Longisquama

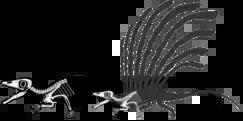
Skeletal diagram (with smaller soft tissue silhouette)

Researchers Haubold and Buffetaut believed that the structures were long, modified scales attached in pairs to the lateral walls of the body, like paired gliding membranes. They published a reconstruction of "Longisquama" with plumes in a pattern akin to gliding lizards like "Draco" species and "Kuehneosaurus latus", allowing it to glide, or at least parachute. Though the reconstruction is now thought to have been inaccurate, it has nevertheless persisted in paleoart of "Longisquama".